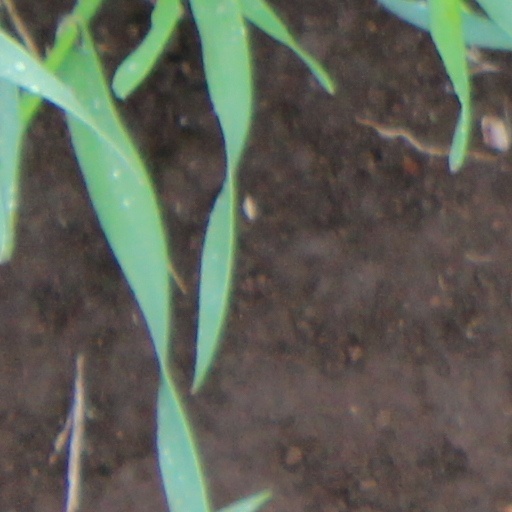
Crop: wheat